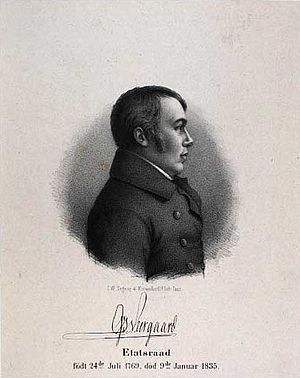
Peter de Neergaard
Peter de Neergaard. Litografi af I.W. Tegner & Kittendorff
Peter Johansen de Neergaard var en dansk godsejer.